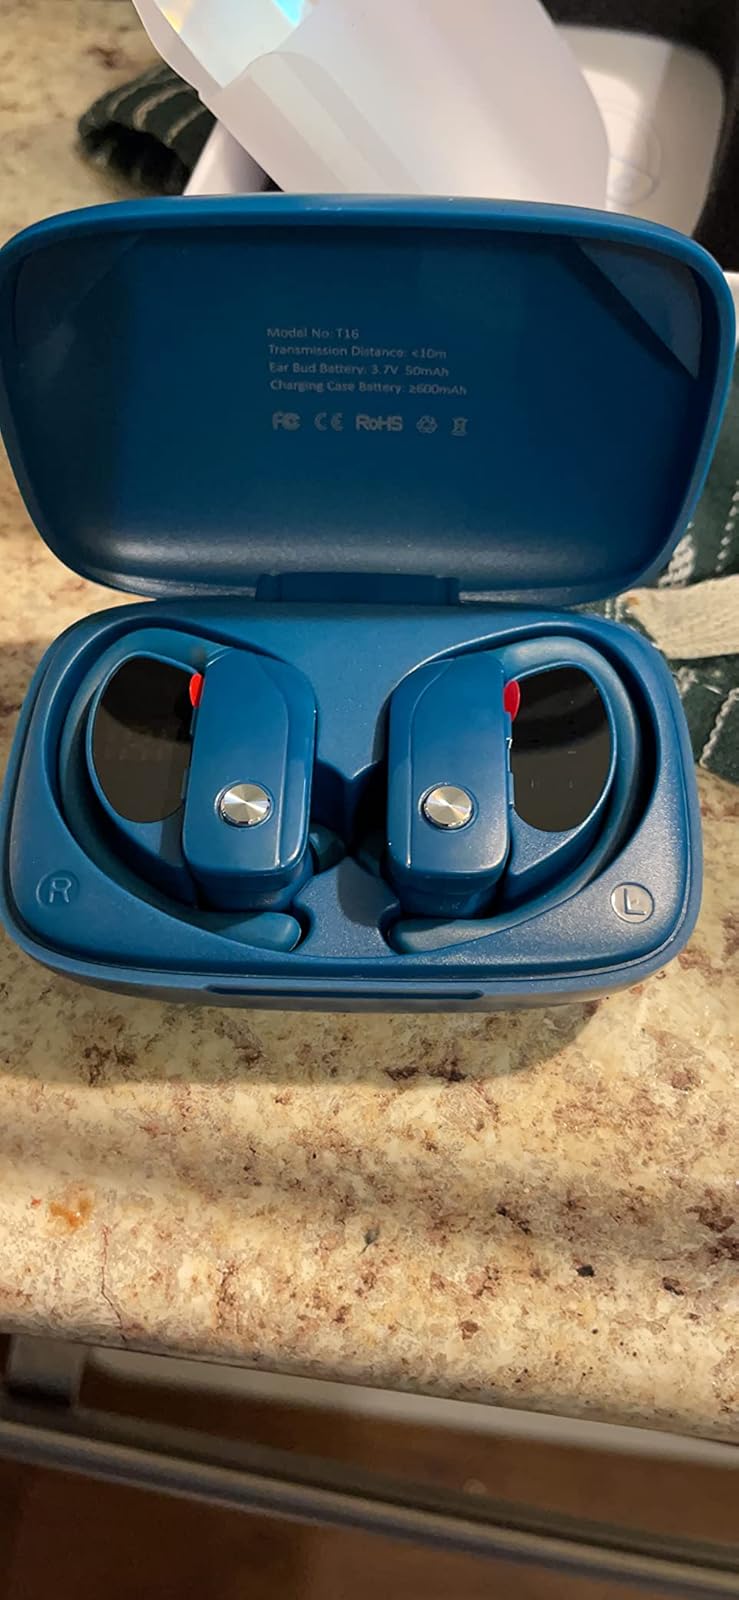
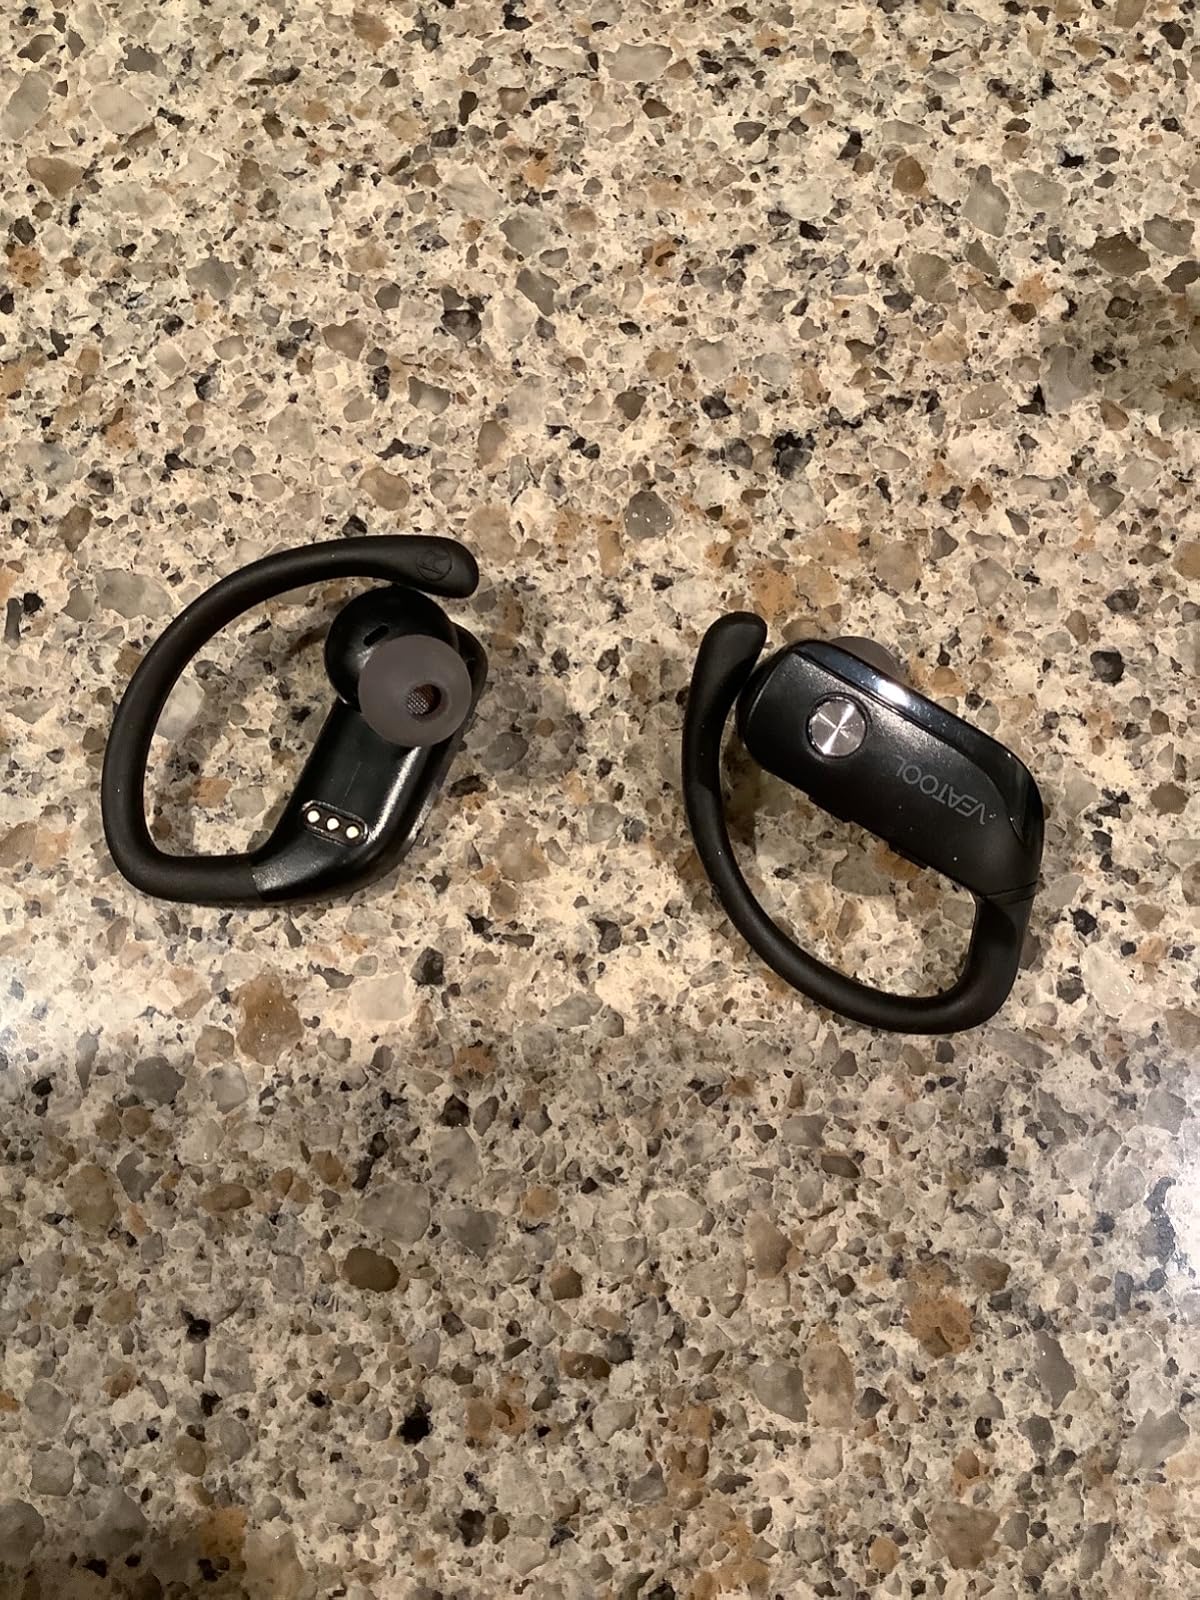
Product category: earbuds
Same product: no